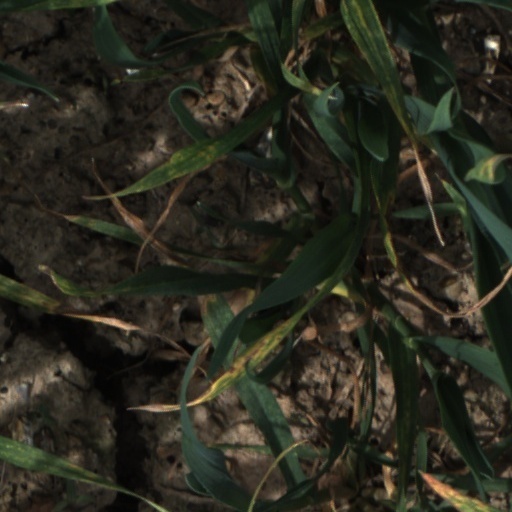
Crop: wheat